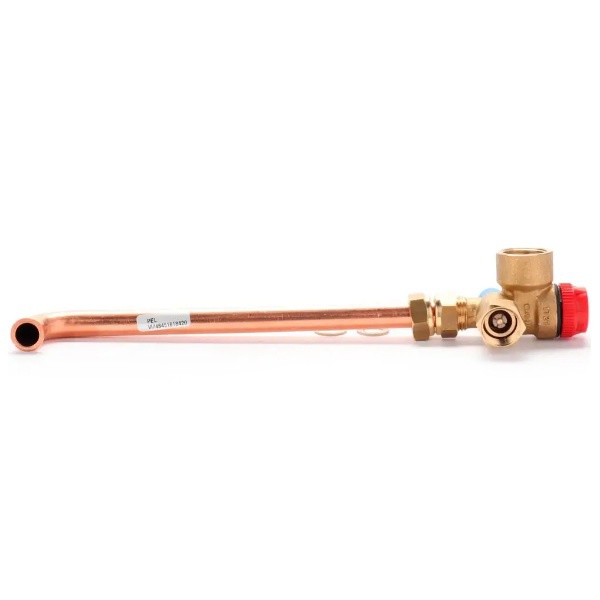
Bypass and Safety Valve 3 bar for Gas Boiler Viessmann Vitopend 100 WH0 7823511
EBAY #customTable { box-shadow: none; position: relative; top: 15px; } #customTable tbody > tr > td { padding: 0; border: 0; } #customTable tbody > tr td.borderColorato { border-width: 50px 4px 4px 4px; border-style: solid; border-color: #F3F3F3; } #Principale { border: 0; width:100%; margin:0 auto; box-shadow: none; } #LogoAzienda { max-width:518px; margin:5px auto; } #Banners td { width:68%; text-align:center; } #Banners img { max-width:100%; height:230px; margin-bottom:10px; } #Banners .SupportoClienti { position:relative; } #Banners .SupportoClienti div { text-align: left; font-size: 20px; position: absolute; top: 8px; left: 24px; font-family:'Open Sans', sans-serif; } #Banners .SupportoClienti div p { margin:0 0 7px 0; } .borderColorato { border: solid #FF6E00; position:relative; } .borderColorato h4 { margin: 0; font-size: 27px; font-weight: bold; color: rgba(18, 18, 18, 0.75); font-family: 'Open sans', sans-serif; position: absolute; left: 6px; } #SchedaProdotto h4 { top: -39px; } #SchedaProdotto { border-width: 40px 4px 4px 4px; } #EtichettaCodice { line-height: 33px; font-family: "Open Sans", sans-serif; font-style: italic; font-weight: normal; color: #000000; background-color: transparent; text-decoration: none; font-variant: normal; font-size: 24px; vertical-align: 0; } #CodiceProdotto { line-height: 33px; font-family: "Open Sans", sans-serif; font-style: italic; font-weight: normal; color: #ff3a1c; background-color: transparent; text-decoration: none; font-variant: normal; font-size: 24px; vertical-align: 0; } #TitoloProdotto { line-height: 32px; font-family: "Open Sans", sans-serif; font-style: normal; font-weight: 700; color: #000; background-color: transparent; text-decoration: none; font-variant: normal; font-size: 23px; vertical-align: 0; letter-spacing: -1px; display: inline-block; margin-bottom: 3px; } #Pagamenti { border-width: 50px 4px 4px 4px; padding: 0 10px !important; } #Pagamenti h4 { top: -40px; } .Descrizione p, .Descrizione li { line-height: 26px; font-family: "Open Sans", sans-serif; font-style: normal; font-weight: normal; color: #000; background-color: transparent; text-decoration: none; font-variant: normal; font-size: 19px; vertical-align: 0; margin-top: 6px; margin-bottom: 10px; } .Descrizione li { font-size: 16px; line-height: 19px; margin: 6px 0; } .Descrizione p + .TitleParagrafo { margin-top:20px; font-weight:bold; } .Descrizione .TitleParagrafo { text-trasform:uppercase; font-size:20px; } .Descrizione .SubTitleParagrafo { text-trasform:uppercase; font-size:18px; font-weight:bold; } .BannerFooter { width: 100%; margin: 0 auto; text-align:center; } .BannerFooter img { margin:0 auto; max-width:60%; } #Footer .Testo p { font-family: "Arial", sans-serif; text-align:center; color:#000; } #InfoAzienda { width:535px; margin:0 auto; } #InfoAzienda .Riga { display:block; overflow:hidden; margin: 3px 0; } #InfoAzienda .Etichetta { text-align:left; float:left; width:155px; } #InfoAzienda .Valore { float:left; color:#ff270e; font-weight:bold; } Description Bypass and safety valve for gas boiler Viessmann Vitopend 100 WH0 7823511. Response pressure: 3 bar. Connection type: fthread 1/2'' female. Outlet type: thread 1/4'' female. Comes complete with bypass valve and remote tube. Compatible Brand : Viessmann Manufacturer : Viessmann Brands for customs : Viessmann Type of spare part : Valve Pressure, bar : 3 Material : Brass Outlet : 1/4'' Connection : 1/2'' Manufacturer for customs : Viessmann Valve type : safety Models, Types, Codes Suits to models: Vitodens 200-W WB2C 35 кВт, Vitopend 100 WH0 комбі.RU EG-E, Vitopend 100 WH0A 24 KW, Vitopend 100 WH0A 28 KW, Vitopend 100 WHEA 24 KW, Vitopend 100WH0 комбі.RA EG-E, Vitopend 100WH0 комбі.RU EG-E, WB3B 35 кВт, WH0 Комбі-RA EG-E 24 кВт, WH0 Комбі-RU EG-E 24 кВт, WHEA RA 24 кВт, WHEA RAU 24 кВт, WHKA комбі турбо 29 кВт, WН0A Комбі-RA 24 кВт, WН0A Комбі-RU 24 кВт, WНКA Комбі-RU 24 кВт Suits to codes: 7141322, 7141323, 7176531, 7176532, 7176533, 7176788, 7176789, 7182289, 7182290, 7193085, 7193245, 7193246, 7194469, 7196029, 7453098 If you can't find your model in our Store list - write us an email letter with full Model Number, Type or Ref of item You are interesting in we offer You best service and price! Our online store sells spare parts and accessories for small and large household appliances for such brands like Electrolux, Braun, Zanussi, Samsung, LG, Philips, Gorenje, Thomas, Miele, Whirlpool, Ariston, Indesit and many other famous brands of household appliances! We have over 15,000 items on stock that can be sold both retail and wholesale. We can offer best service to any country of the world! If You need to know something more than shown in my store just ask!!! Looking for a long time cooperation! Our online store sells spare parts and accessories for small and large household appliances of such brands as Electrolux, Braun, Zanussi, Samsung, LG, Philips, Gorenje, Thomas, Miele, Whirlpool, Ariston, Indesit and many other well-known brands of household appliances and we have more than 40,000 items in stock, which we are ready to send at any time. --> Please always leave positive feedback ! If you have any questions or comments, we can always resolve them. -->
Brand: Viessmann
Category: Home & Garden > Household Appliance Accessories > Furnace & Boiler Accessories > Furnace & Boiler Hoses